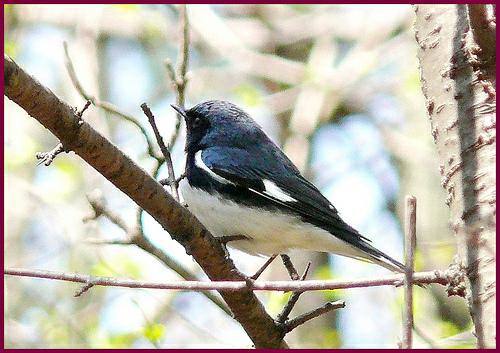
A photo of a black throated blue warbler